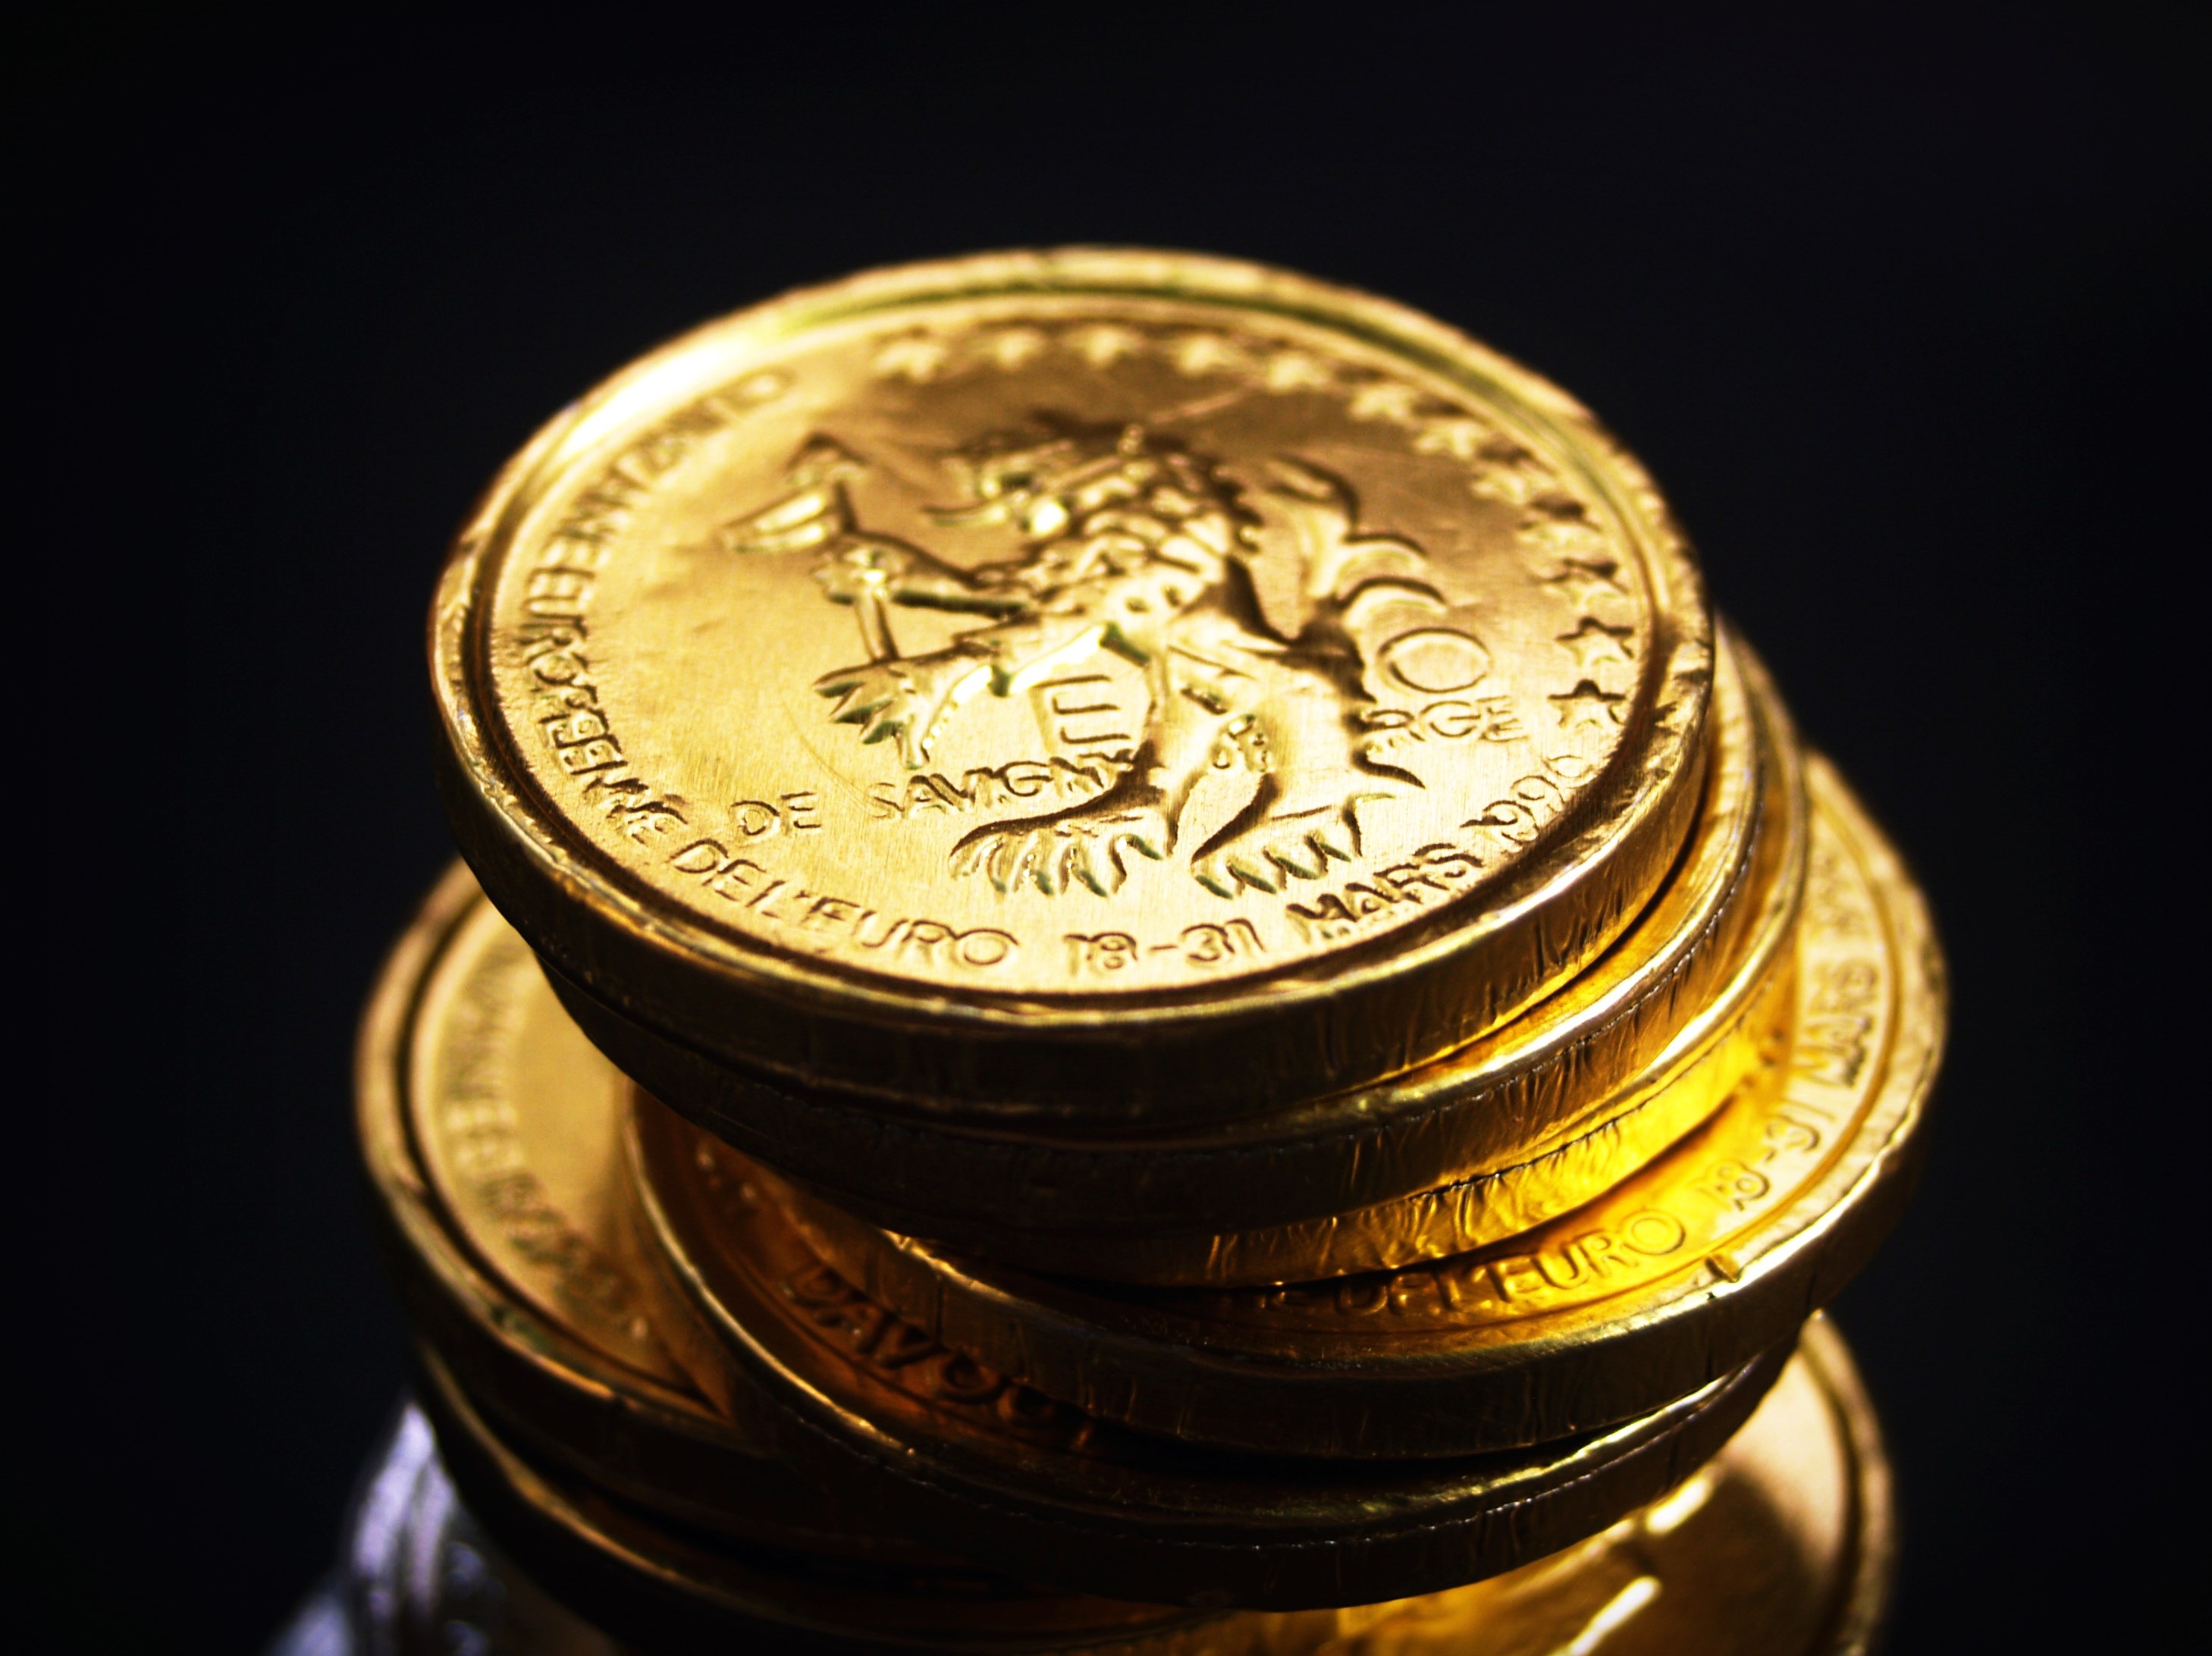
growth, isolated, golden, column, high, tower, metal, money, business, object, close, chart, cash, bank, gold, level, graph, diagram, stock, currency, coin, concept, up, change, saving, banking, rich, economy, income, financial, success, finance, wealth, profit, investment, salary, rate